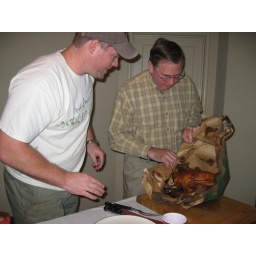
After frying the turkey it rests for a while in a paper bag